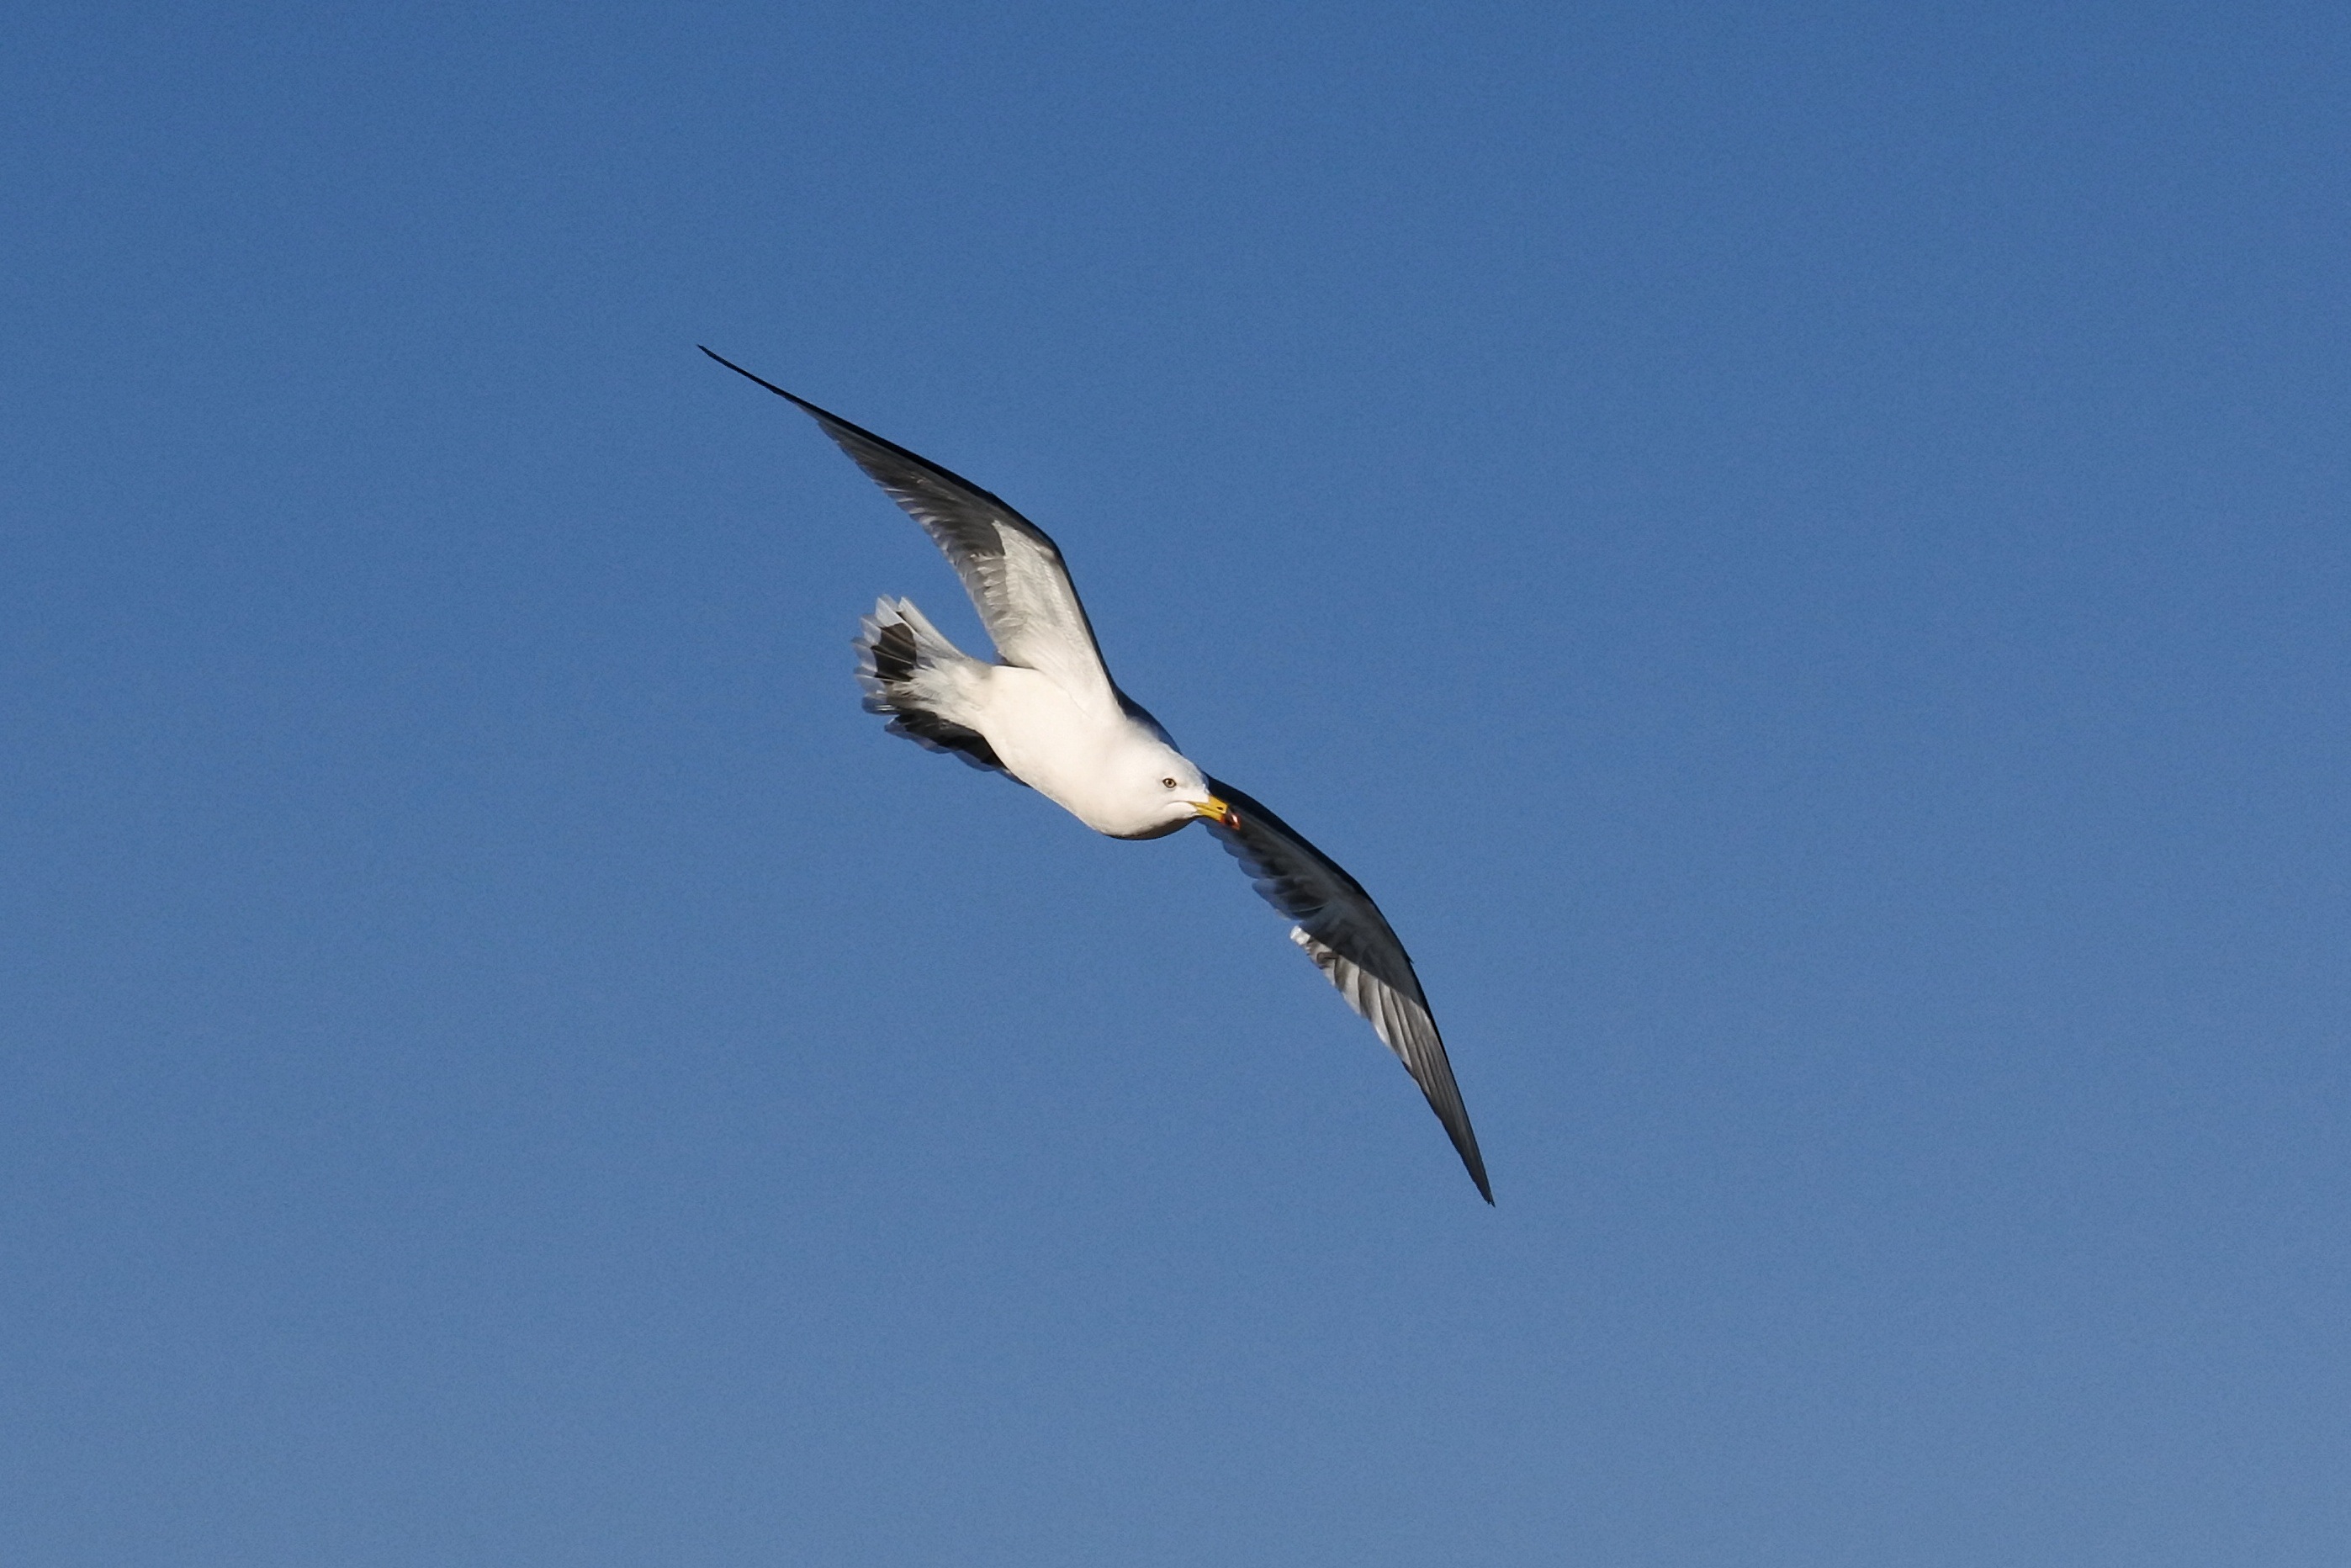
beach, bird, wing, sky, animal, seabird, seagull, gull, beak, flight, natural, wild animal, free, vertebrate, albatross, sea gull, charadriiformes, accipitriformes, unrestrained